2022 Republika Srpska general election

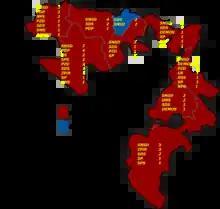
Distribution of mandates for the National Assembly

For the National Assembly, 63 seats are allocated to each of the nine electoral units and a further 20 "compensation seats" are allocated to ensure proportionality.